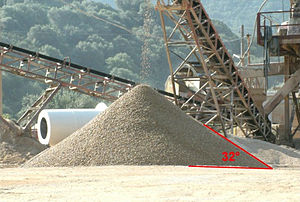
Stablingsvinkel
Stablingsvinkel for grusmateriale vist med rødt.
Stablingsvinklen er den vinkel, hvormed et granulært materiale kan stables i en kegle uden, at bunken falder sammen. Stablingsvinklen ligger i intervallet